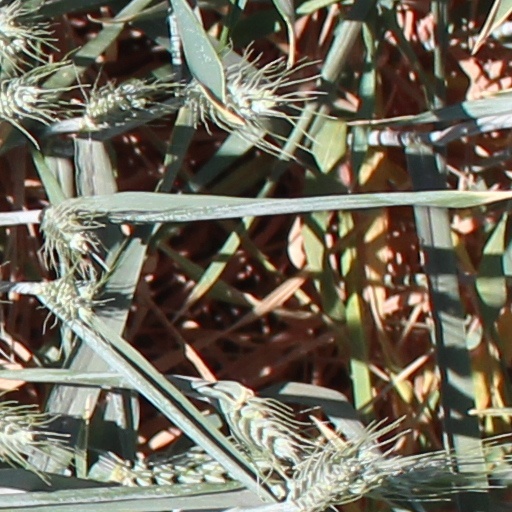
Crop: wheat